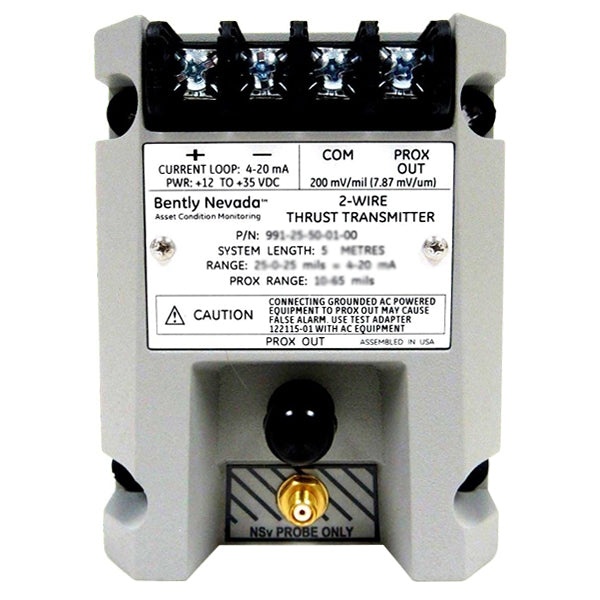
991-25-50-03-05 | Bently Nevada Thrust Transmitter
Part No: 991-25-50-03-05 Model: Thrust Transmitter Manufacturer: Bently Nevada Condition: New & Original in Factory Packing Factory Warranty: 12 Months Estimated Lead Time: 5 - 7 Weeks Shipping Weight: 2 Kg
Brand: SeekPLC
Category: Hardware > Tools > Measuring Tools & Sensors > Vibration Meters